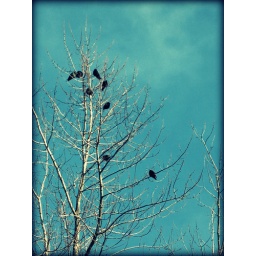
birds in tree